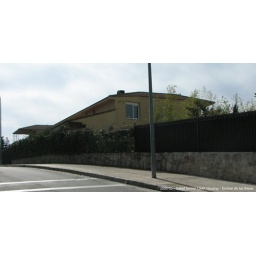
Located in road leading up the hill from the back gate - now a one-way road only going up!